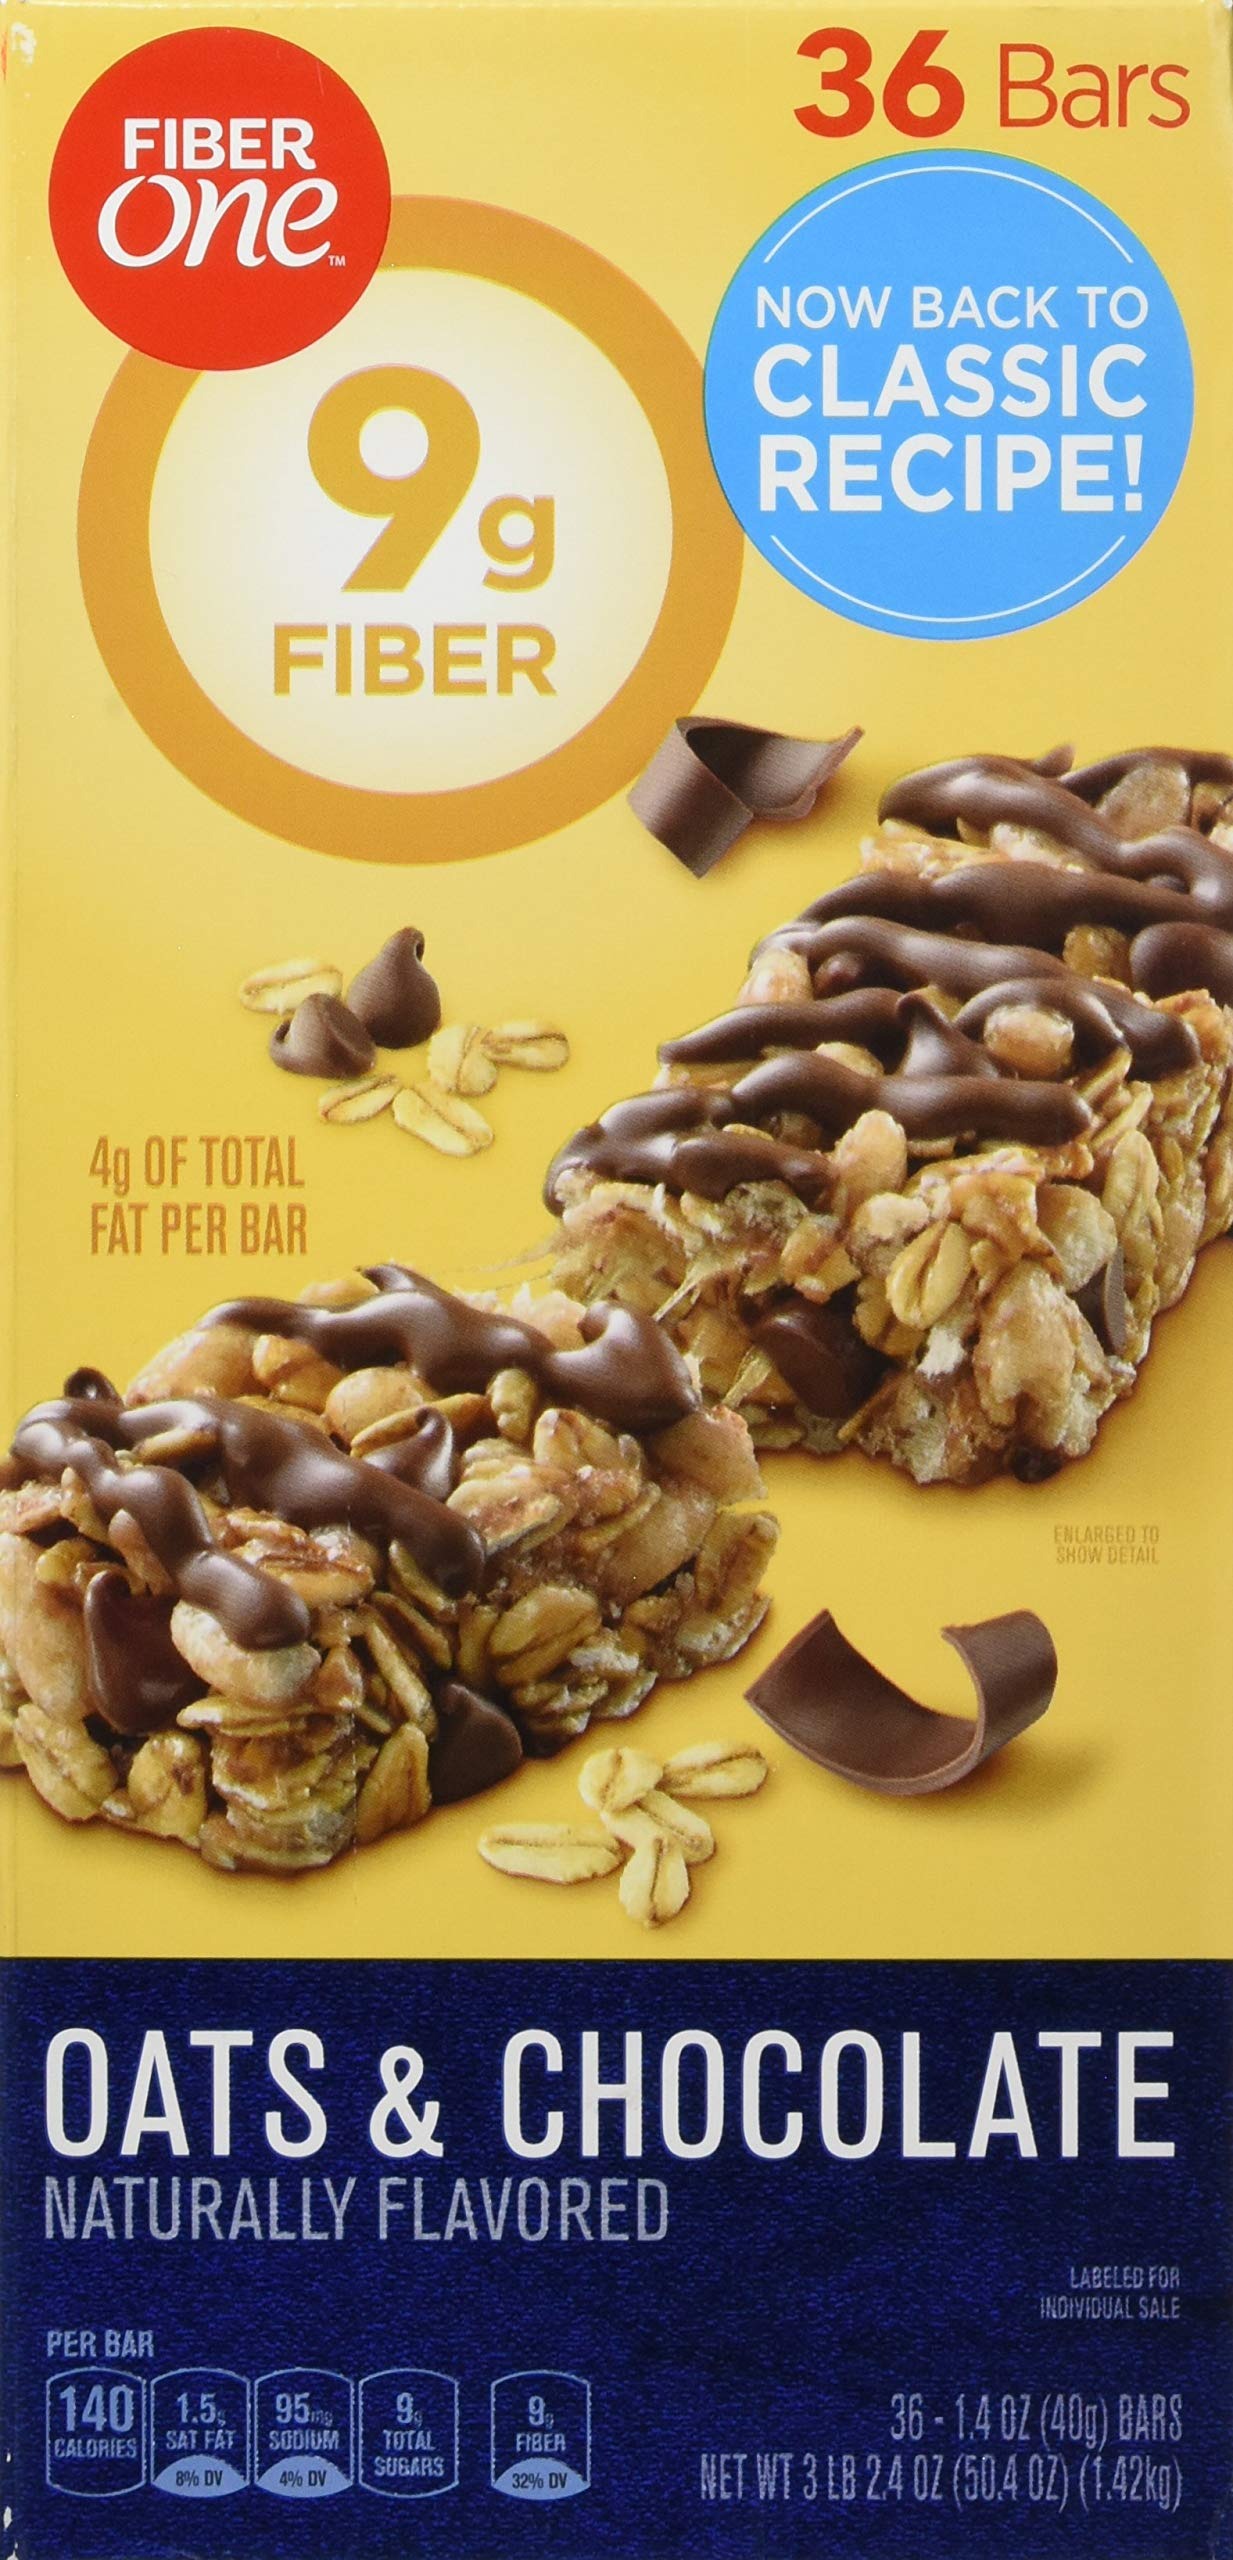
Item Name: Fiber One Oats & Chocolate Chewy Bars, 36Count
Bullet Point 1: 9 grams of fiber in every bar; 4.5 grams of fat
Bullet Point 2: Naturally flavored snack bar
Bullet Point 3: Contains 35% Daily value of Fiber; Diets high in fiber can help keep your digestive system on track yet only 1 out of 10 Americans get enough
Bullet Point 4: Stock your pantry with a quick everyday snack
Bullet Point 5: This Fiber One Oats and chocolate chewy bars is a guilt-free chewy snack; perfect for a quick on-the-go snack that satisfies your cravings
Value: 50.4
Unit: Ounce

Price: 12.49